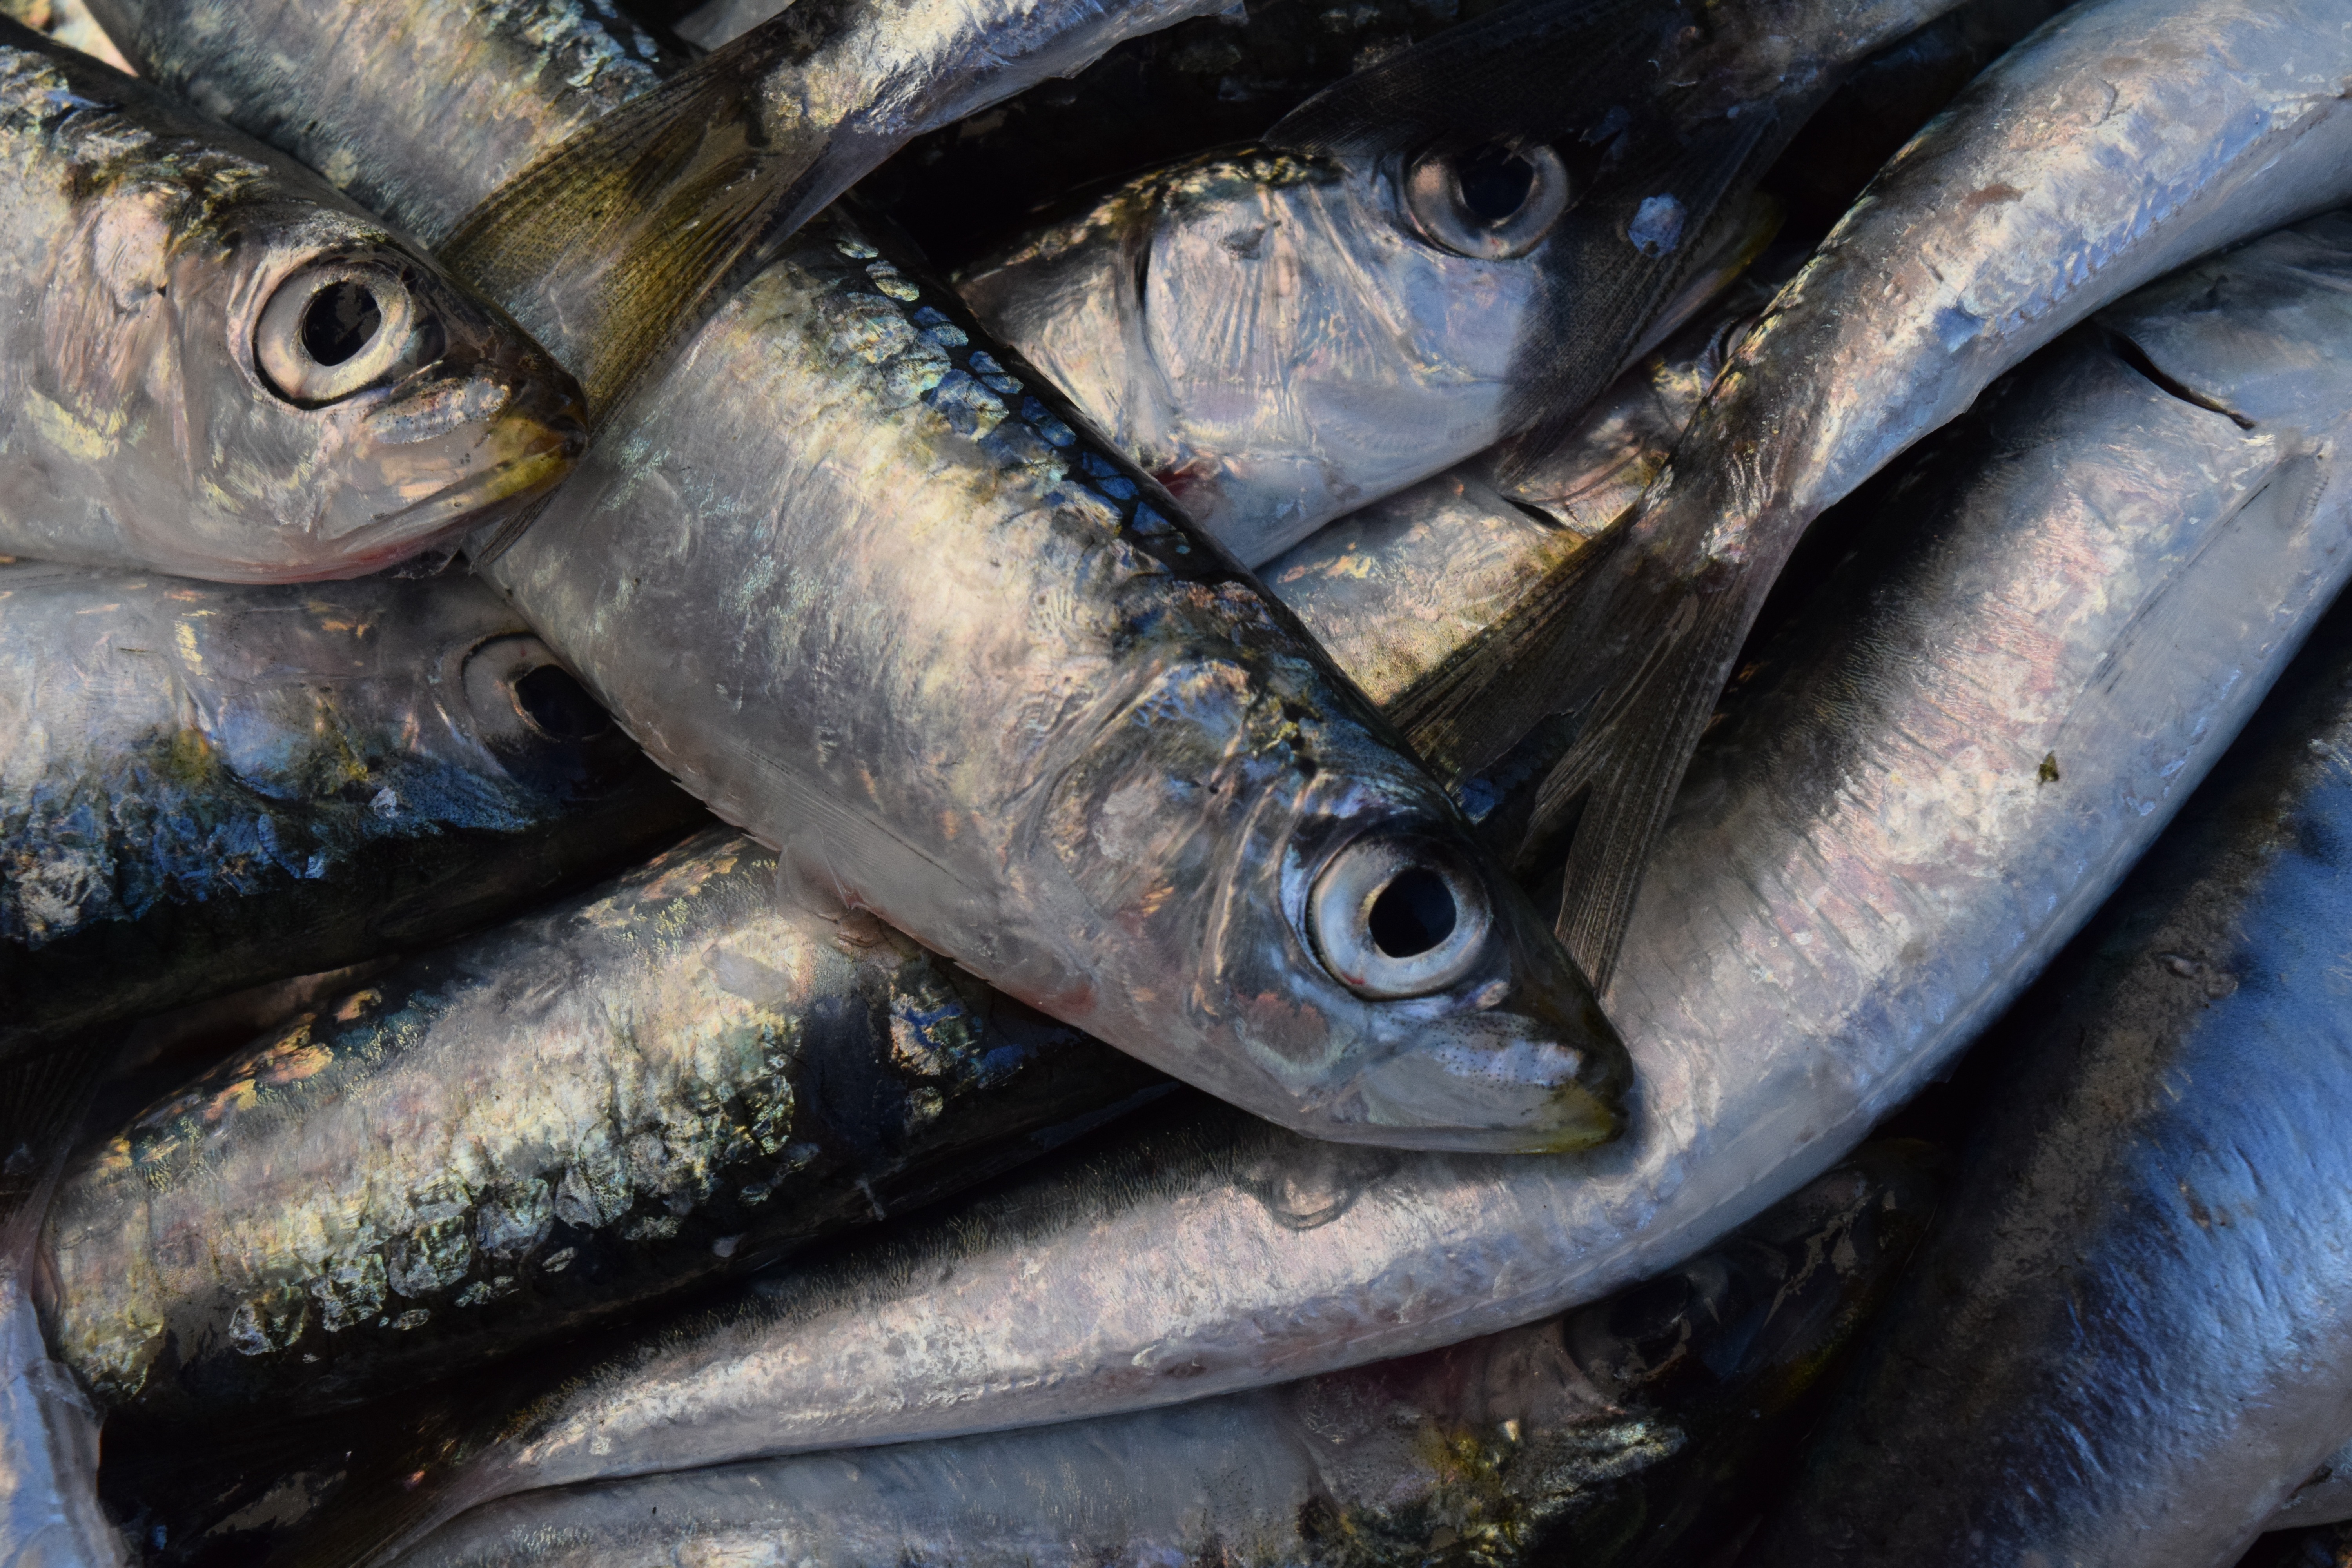
fishing, fish, healthy, close, sardine, fish market, nutrition, silver, vertebrate, milkfish, frisch, sardines, herring, fang, mackerel, cod, marine biology, forage fish, oily fish